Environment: real
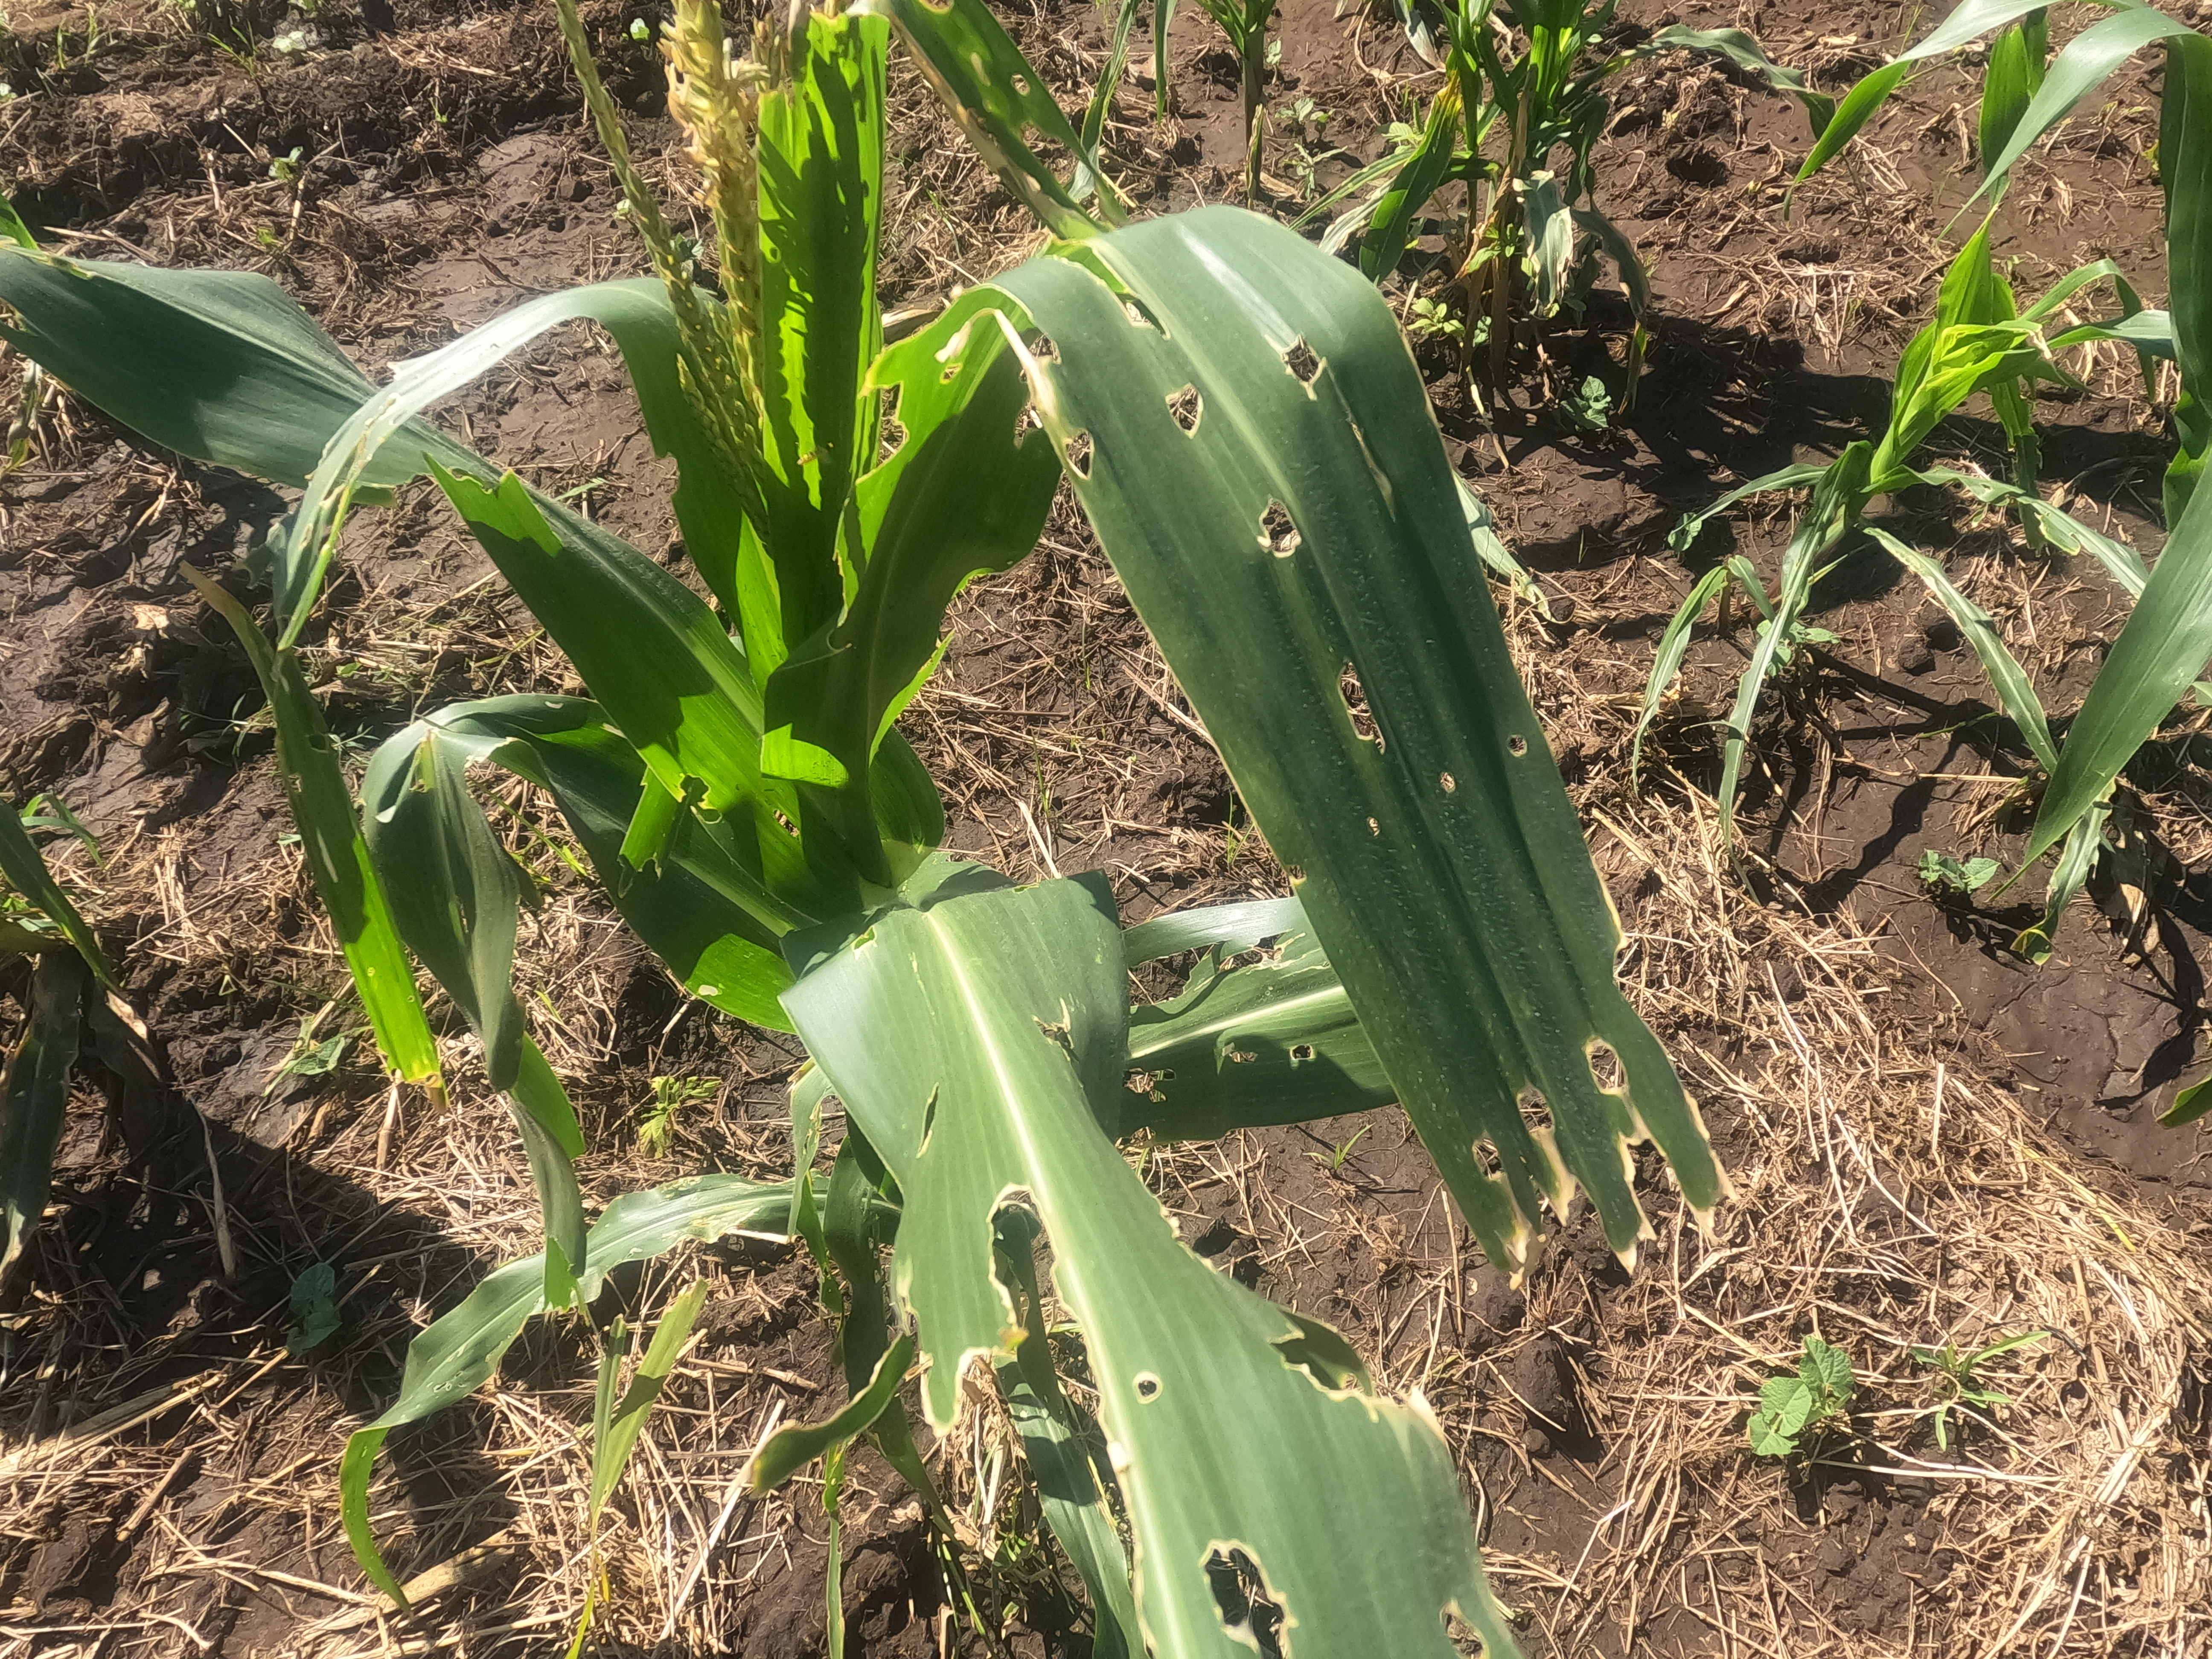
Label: fall_armyworm